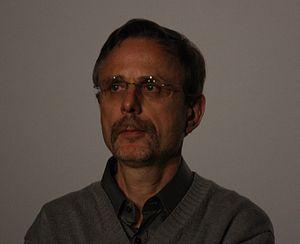
Christophe Rossignon, acteur et producteur français, à l'avant-première du film L'Ordre et la Morale réalisé par Mathieu Kassovitz au cinéma UGC Cité Ciné SQY à Saint Quentin en Yvelines en France. This file was uploaded with Commonist.